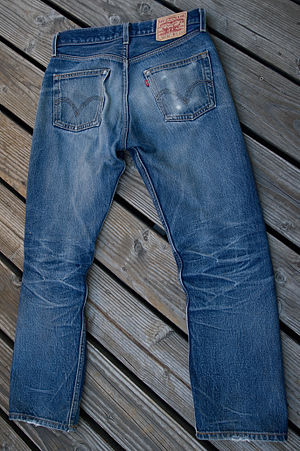
Levi Strauss & Co. / Historie
Et par Levi's 501. Det røde Levi's-mærke og de karakteristiske syninger på baglommerne er tydelige kendetegn for et par Levi's.
Levi Strauss & Co. er en amerikansk tøjproducent grundlagt i 1853 i San Francisco, USA af Levi Strauss. Levi Strauss & Co. er skaberne af cowboybuksen, som de opfandt i starten af 1870'erne i samarbejde med skrædderen Jacob W. Davis. Den 20. maj, 1873 var datoen hvor Levi Strauss og Jacob W. Davis fik patent på deres opfindelse blue jeans. Patentet udløb i 1890.